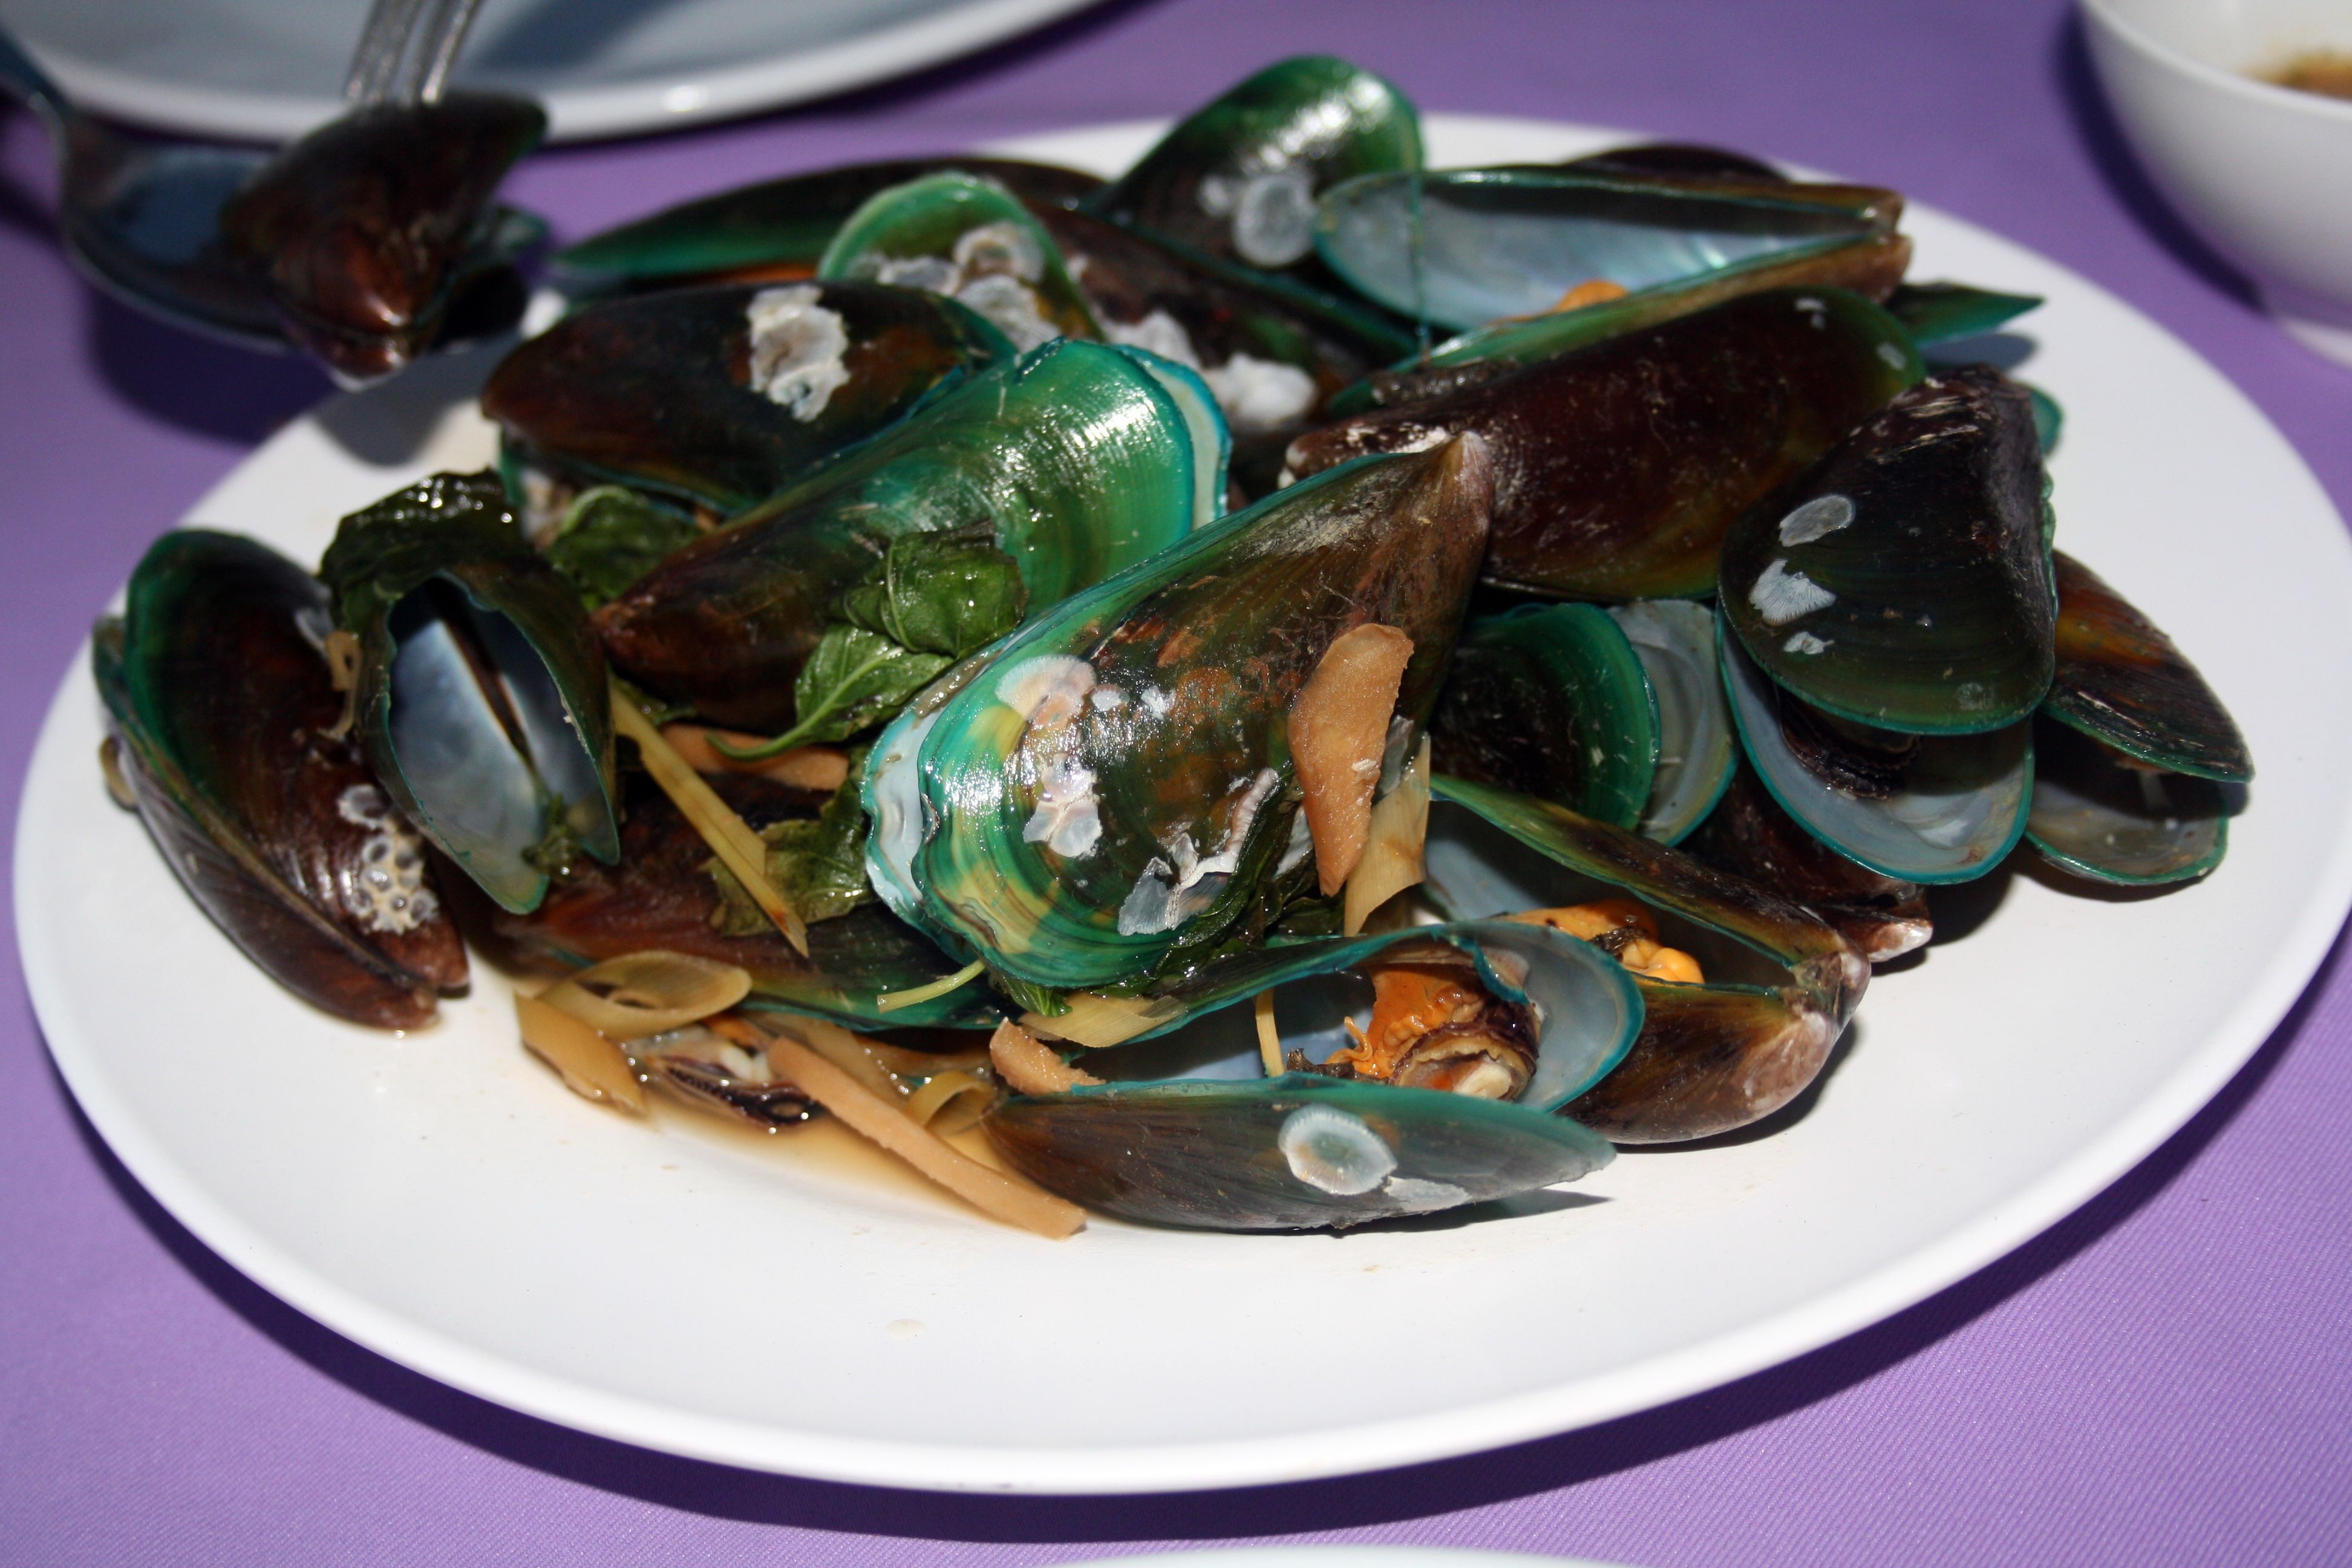
food, seafood, invertebrate, mussel, mussels, eat thai, clams oysters mussels and scallops, animal source foods, asian clam dish